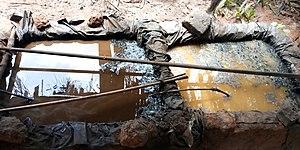
Refroidisseurs lors de la préparation du du Sodabi (l'alcool au Bénin)
Le Sodabi est une liqueur obtenue par la distillation du vin de palme. C'est une boisson traditionnelle dans beaucoup de régions tropicales, très répandue en Afrique de l'Ouest. Elle revêt différents noms selon le pays, la dénomination sodabi étant utilisée majoritairement au Bénin et au Togo où elle occupe une place importante dans la vie quotidienne et religieuse.